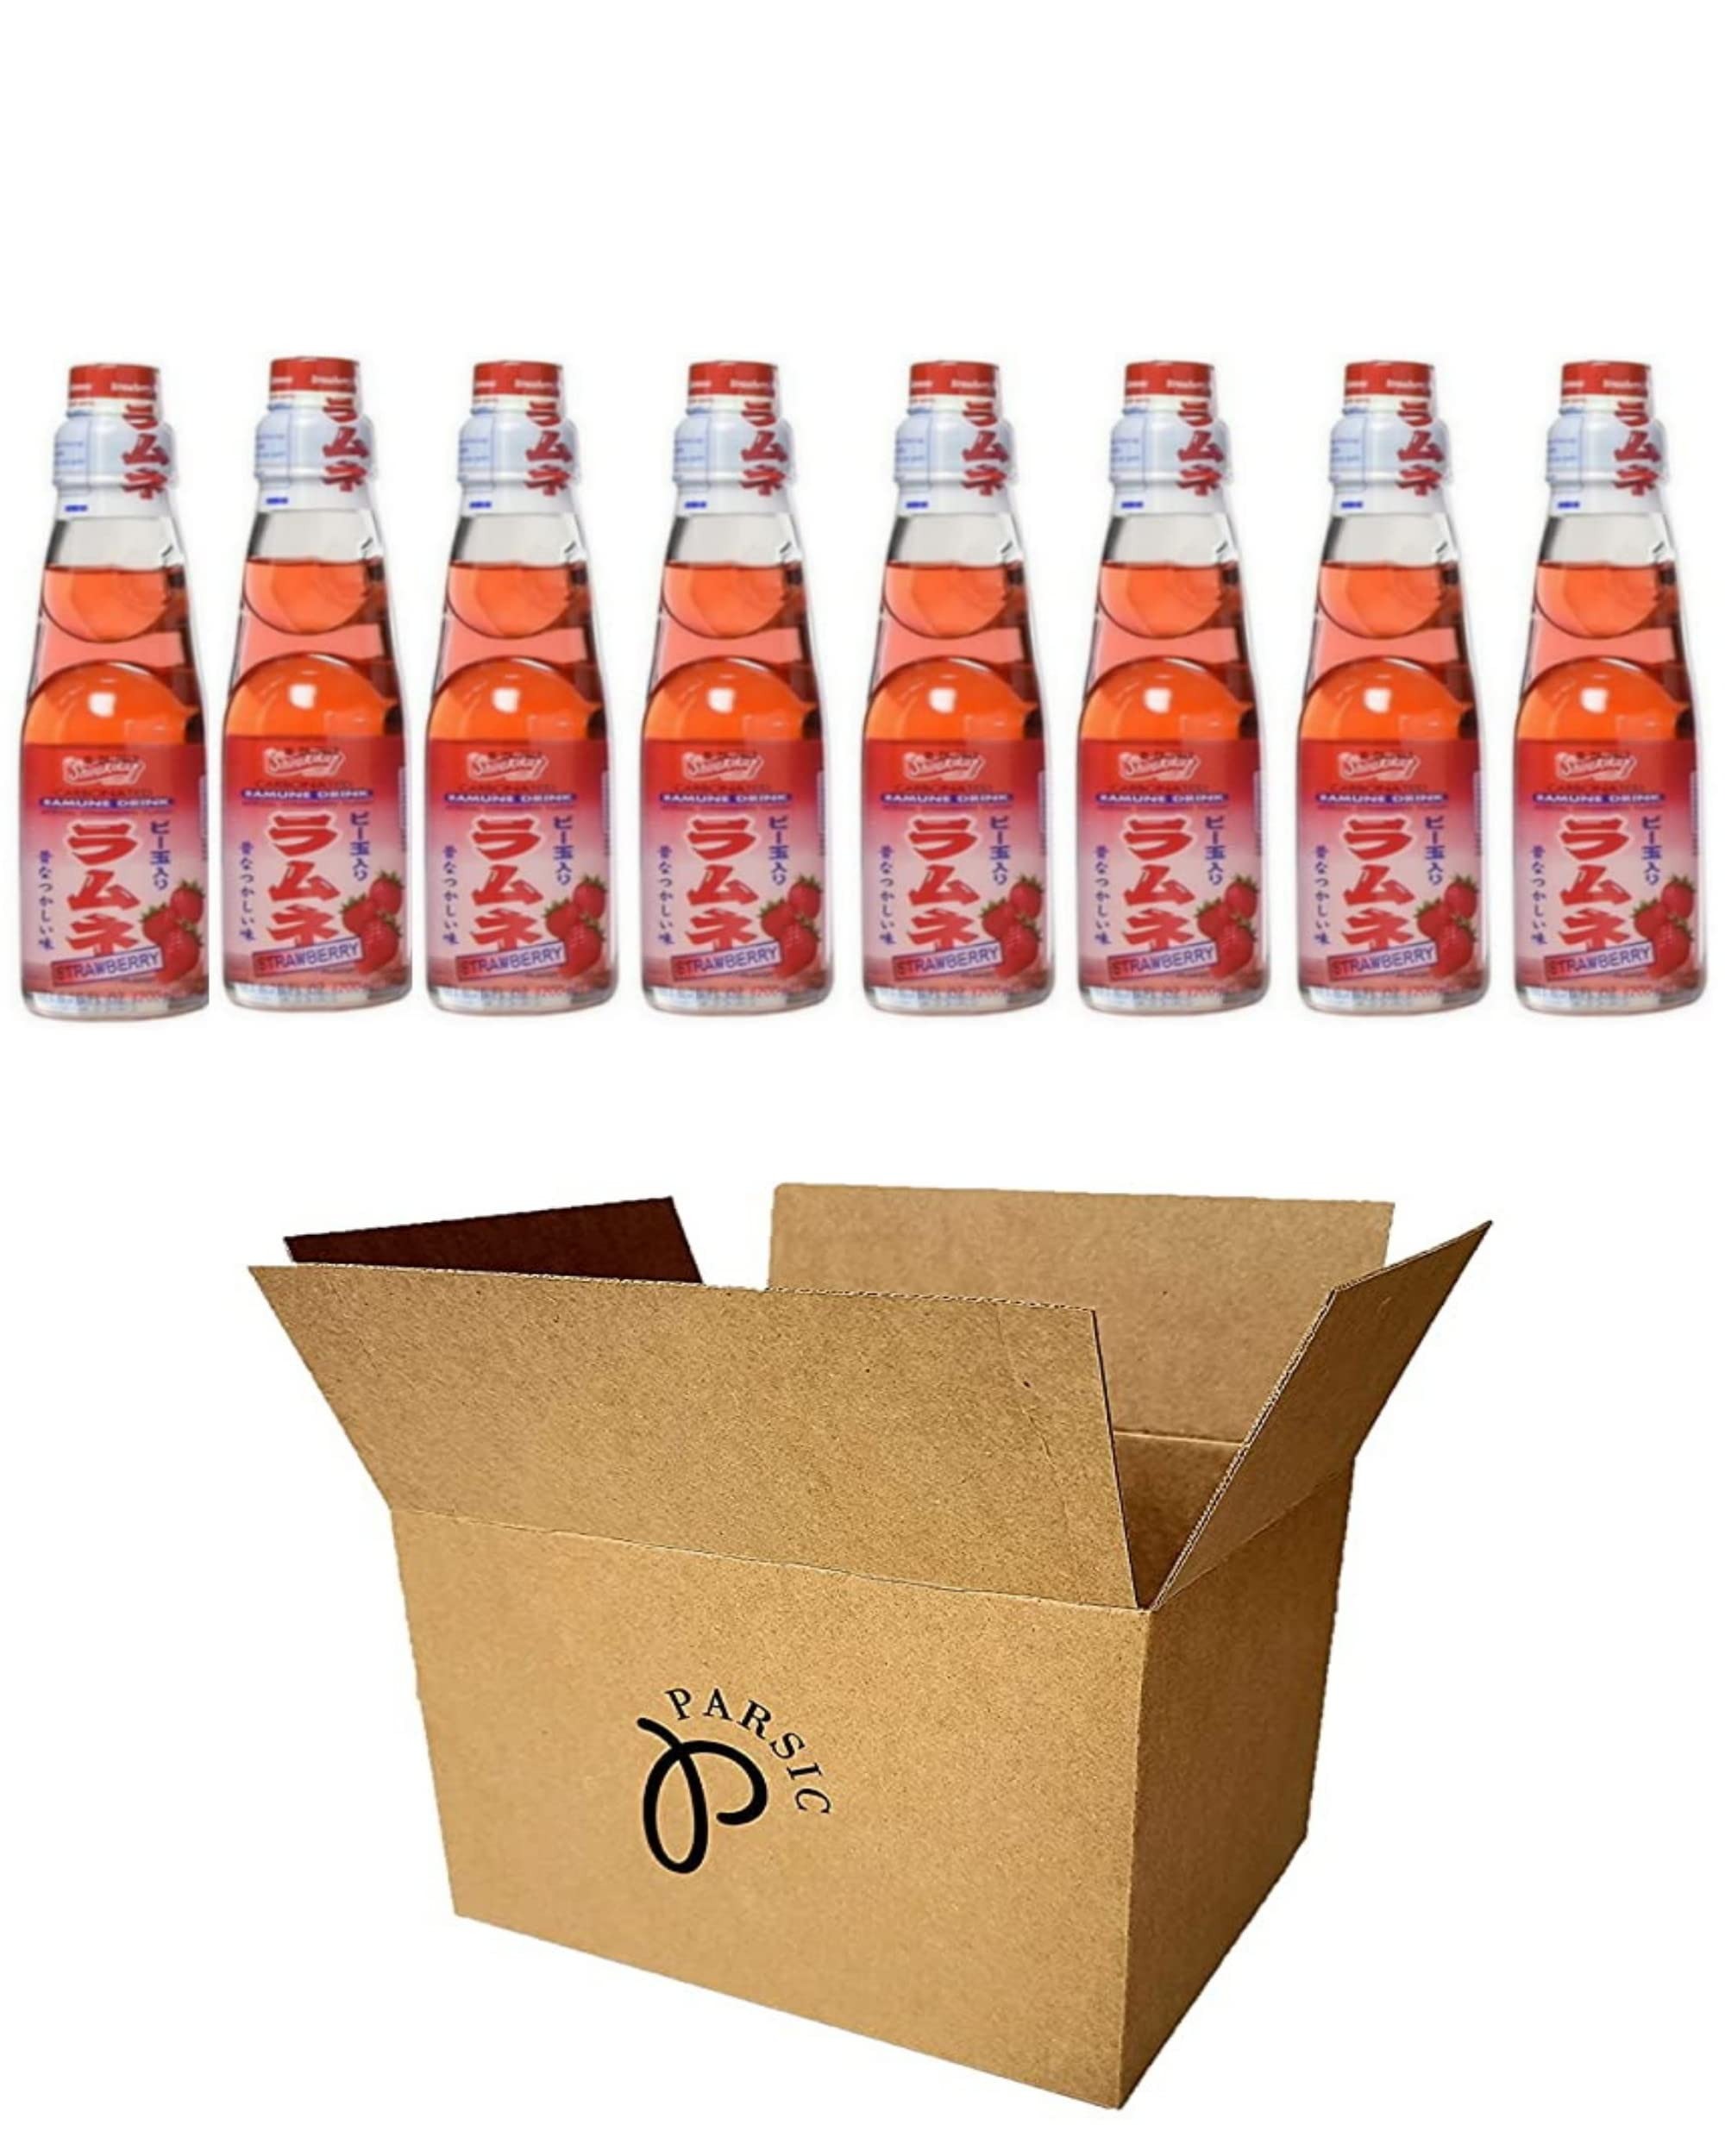
Item Name: RAMUNE Japanese Soft Drink multi-pack, 8 Bottles, 6.76 Fluid Ounce (Strawberry)
Bullet Point: Ramnue-Japanese Marble Soft Drink
Value: 54.08
Unit: Fl Oz

Price: 36.79